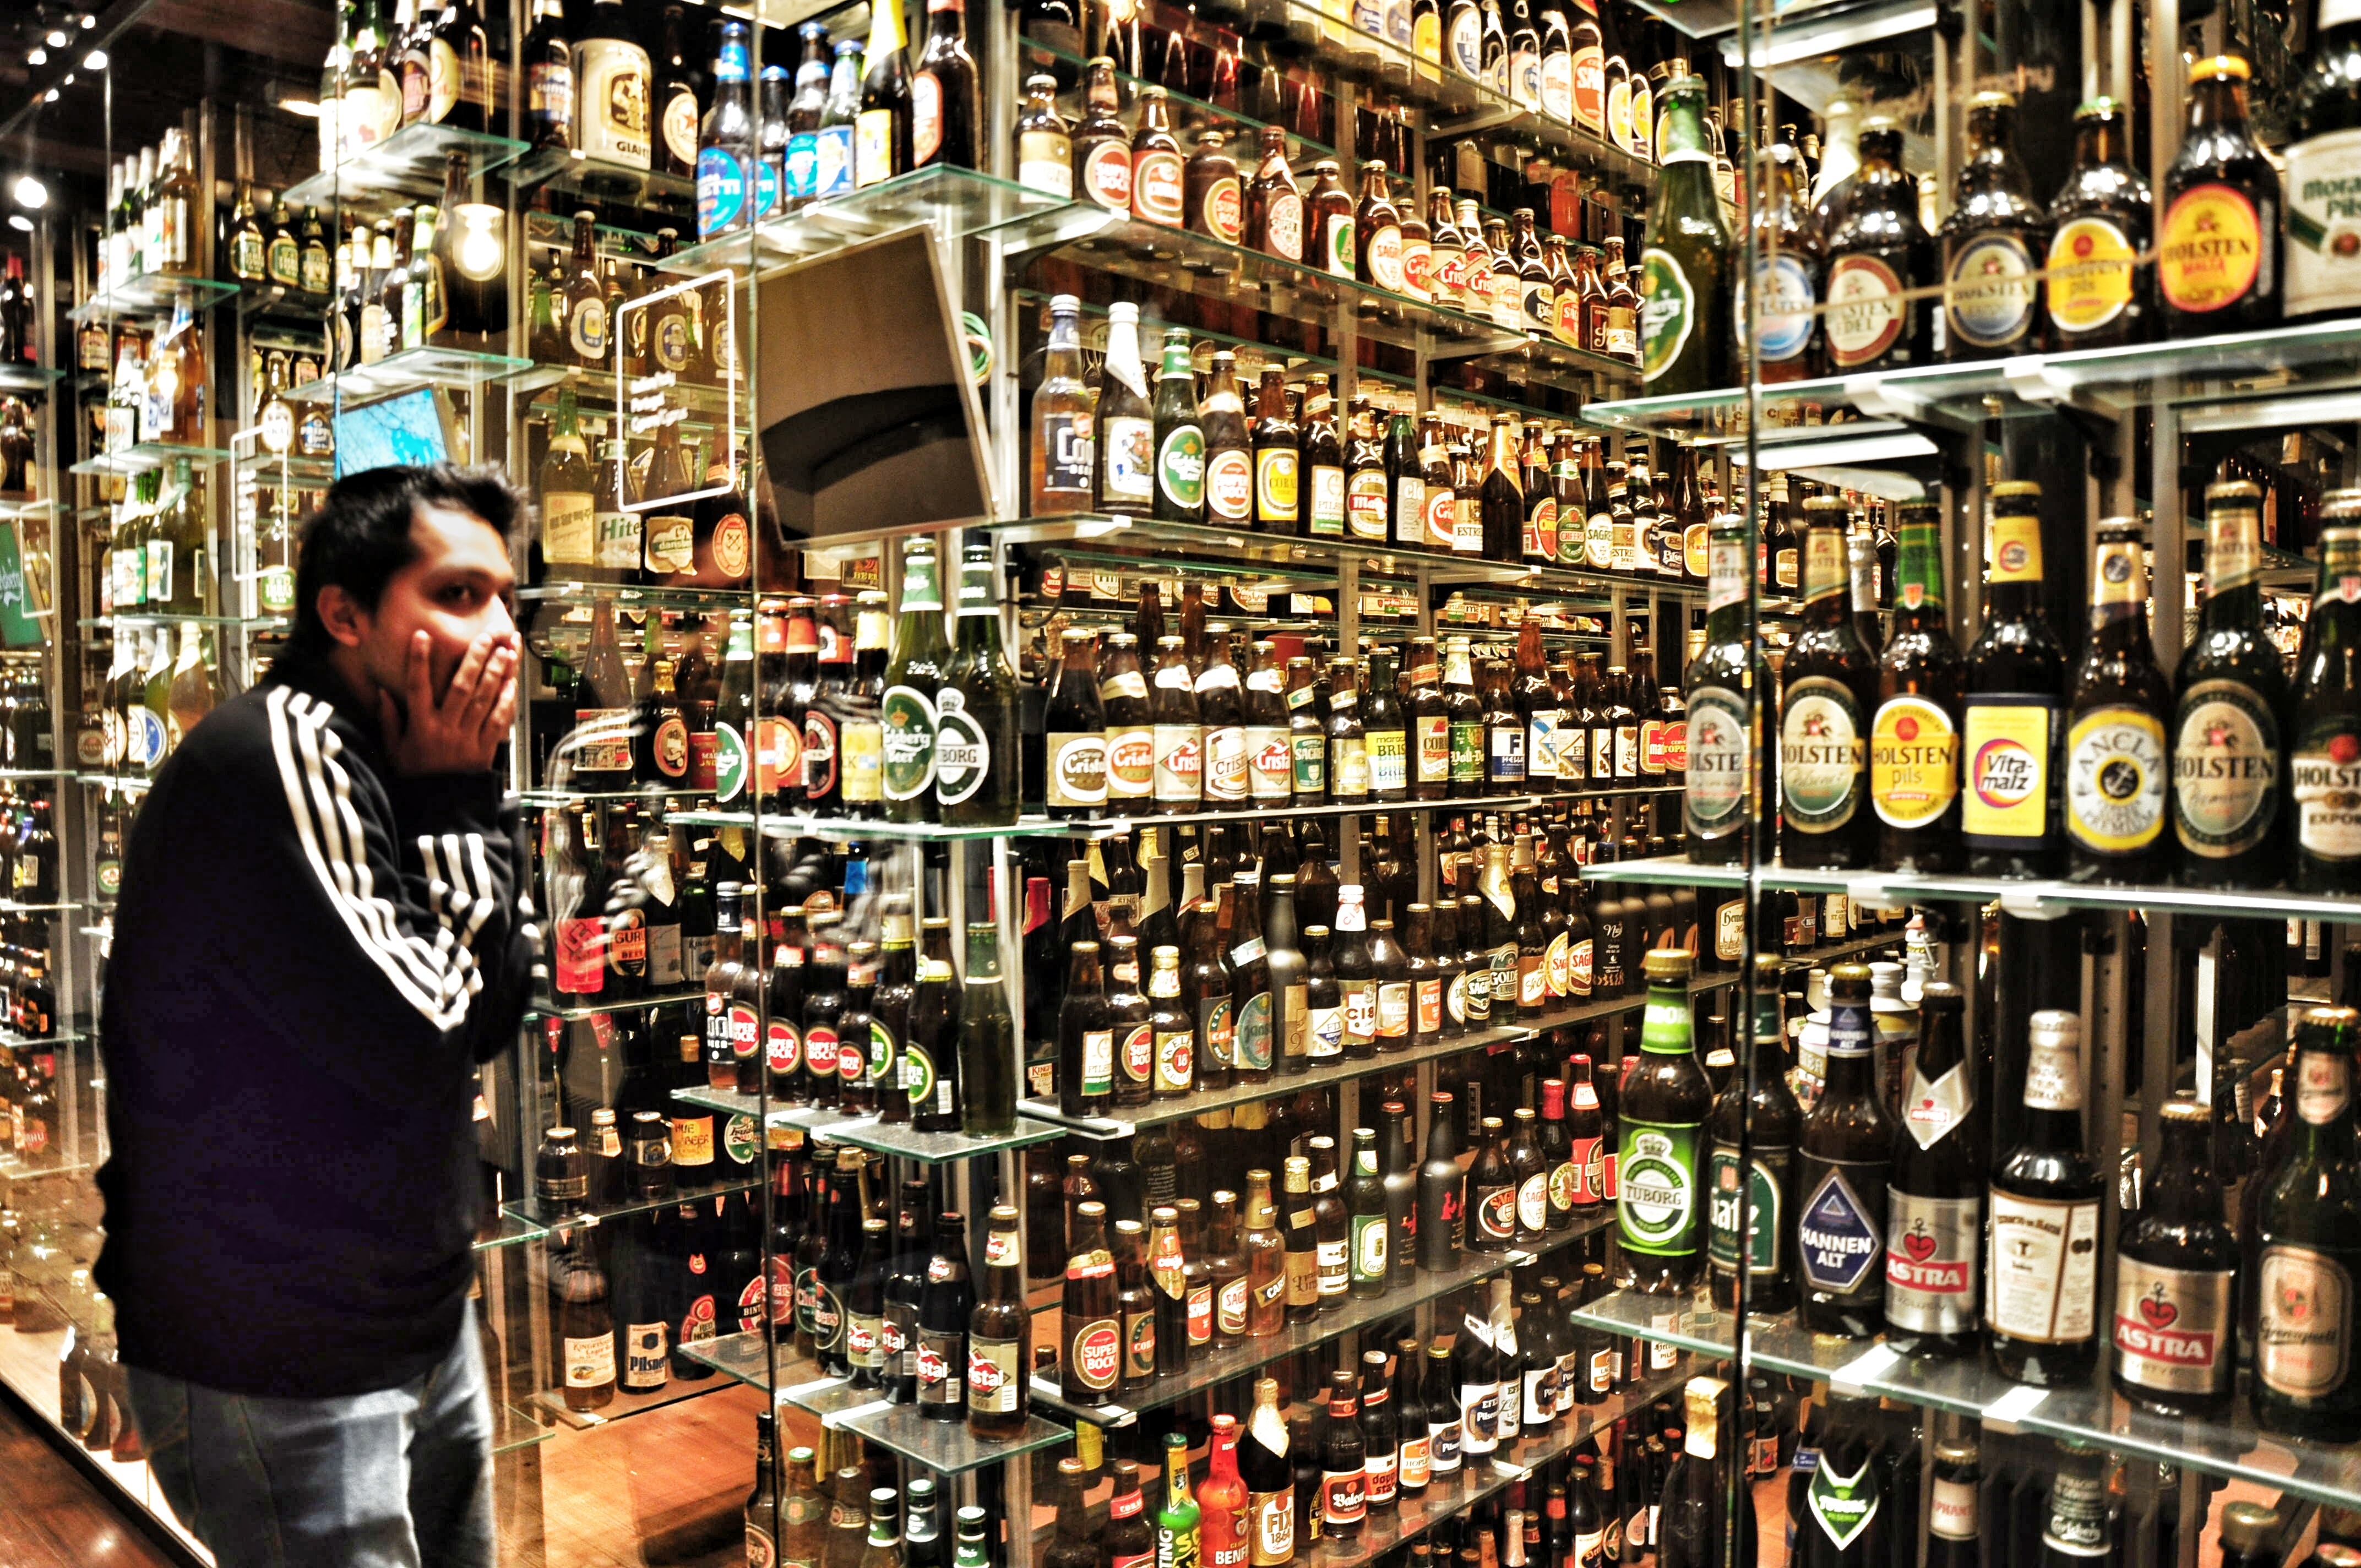
cold, liquid, glass, building, bar, beverage, drink, bottle, beer, alcohol, transparent, drunk, refreshment, supermarket, grocery store, pub, surprise, amber, refreshing, retail, beer background, liquor store, convenience store